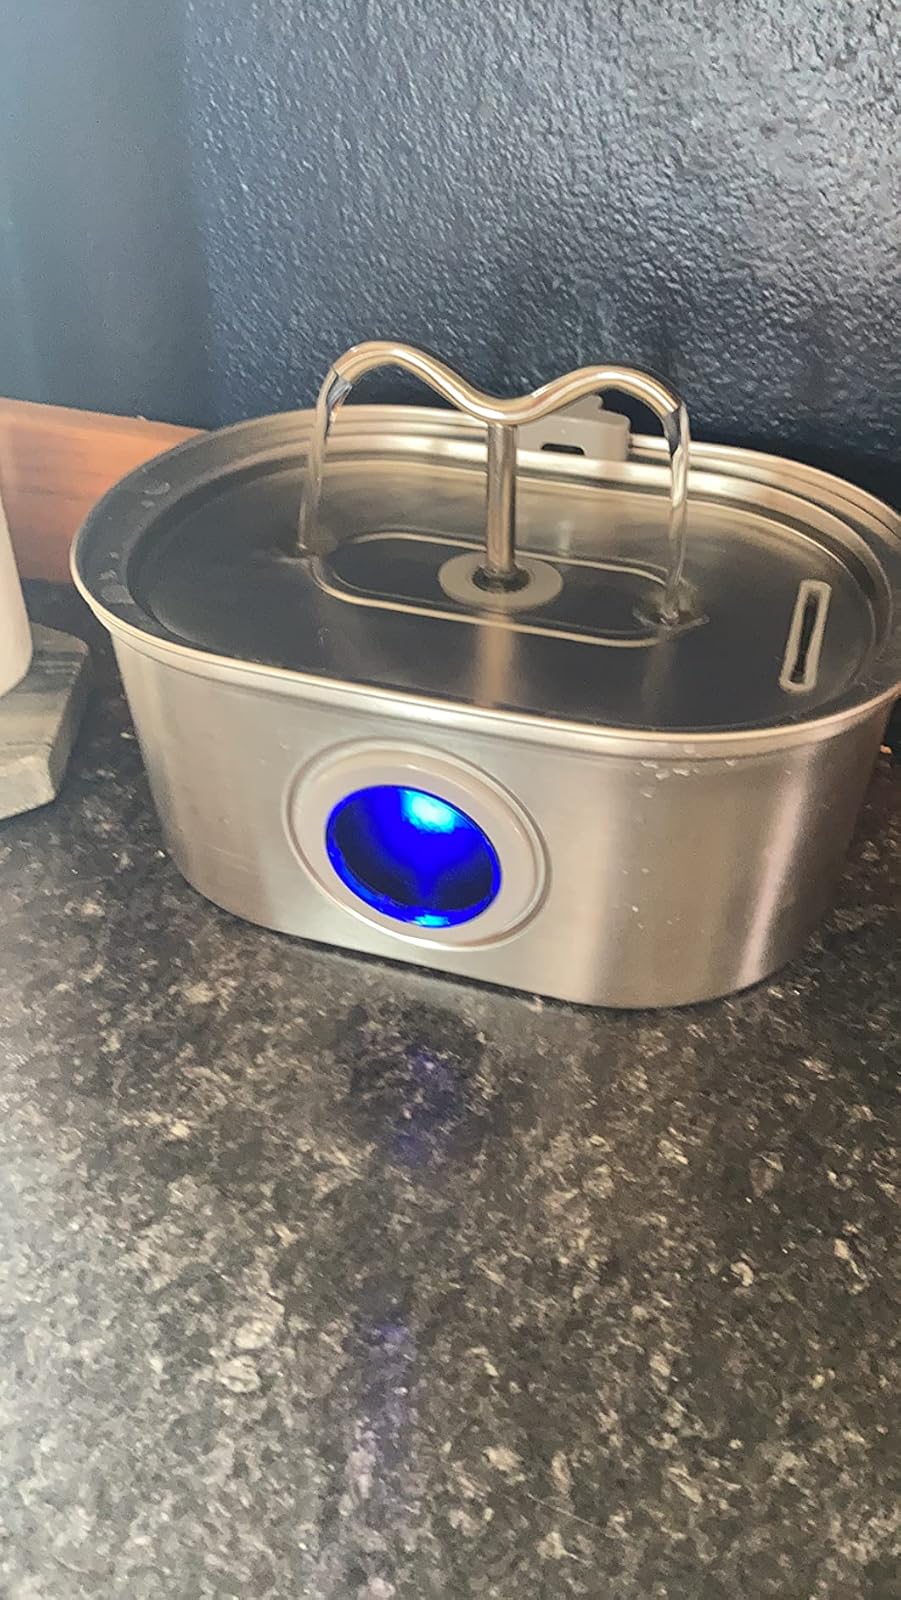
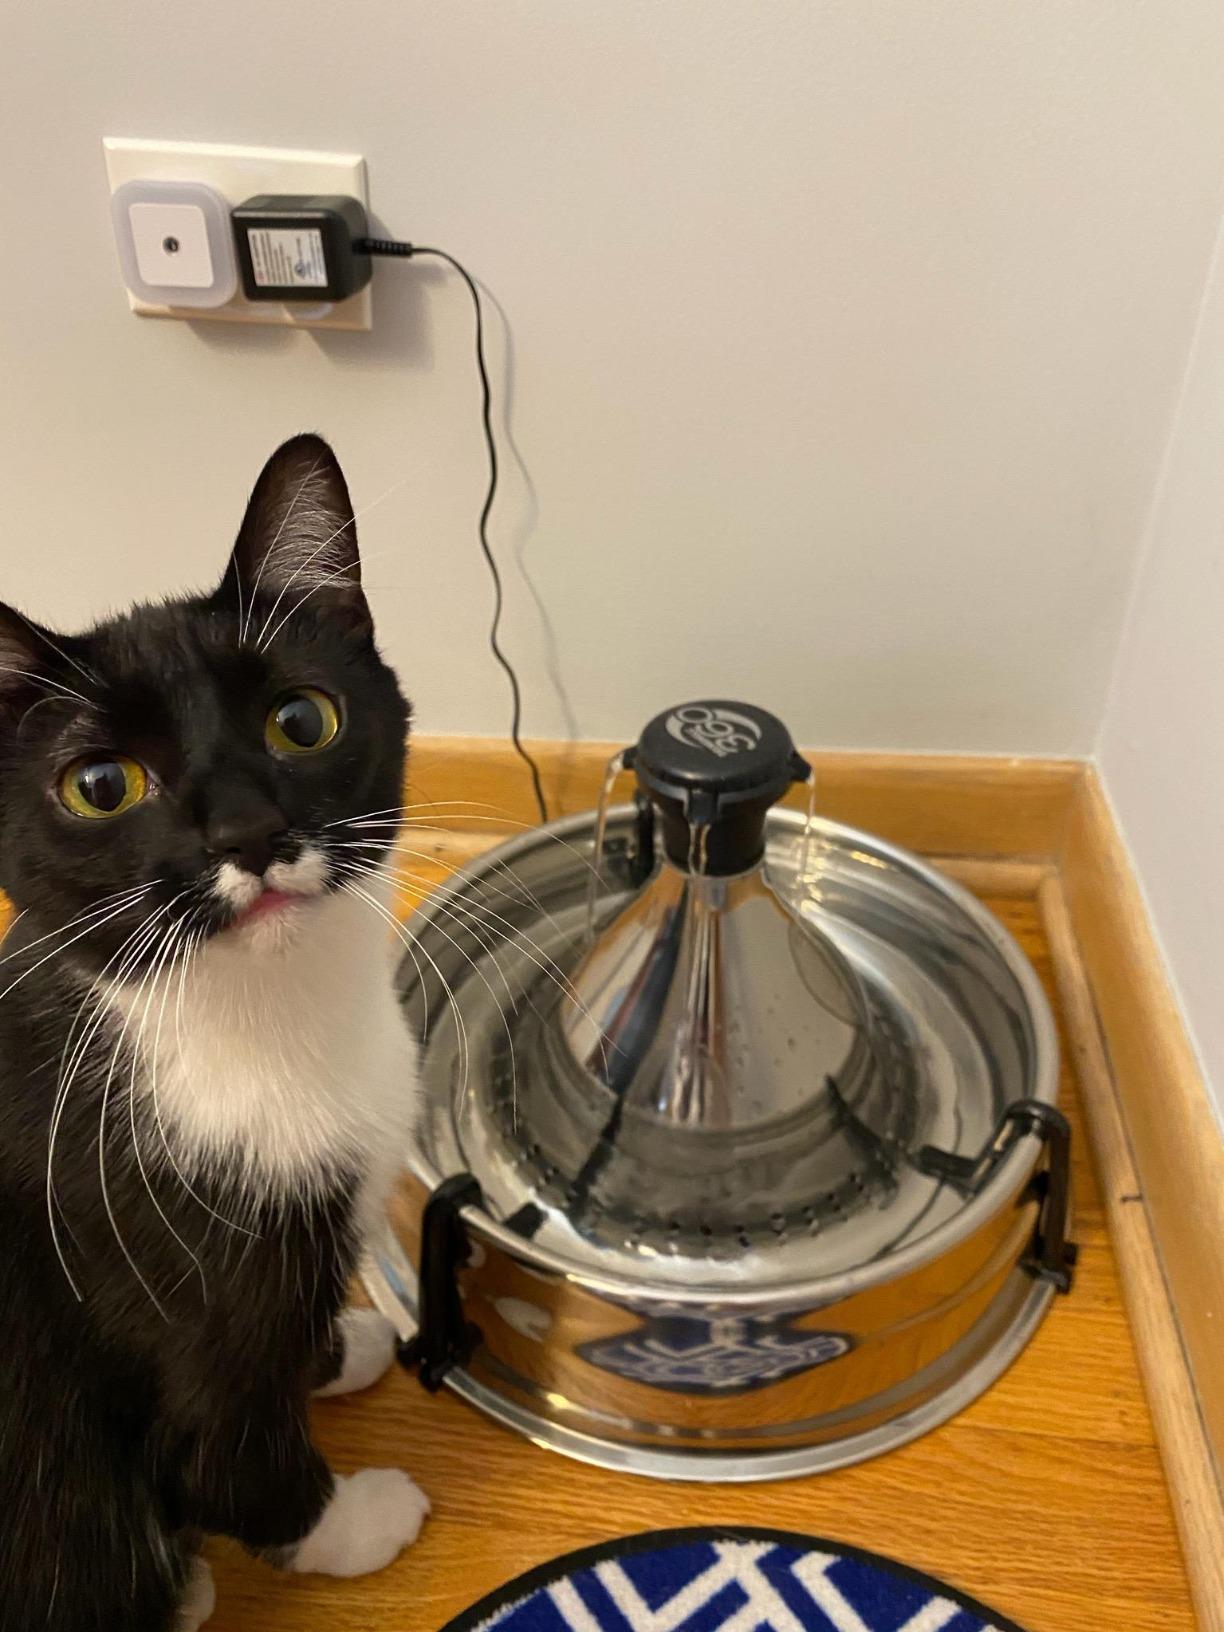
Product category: items_bowl
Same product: no